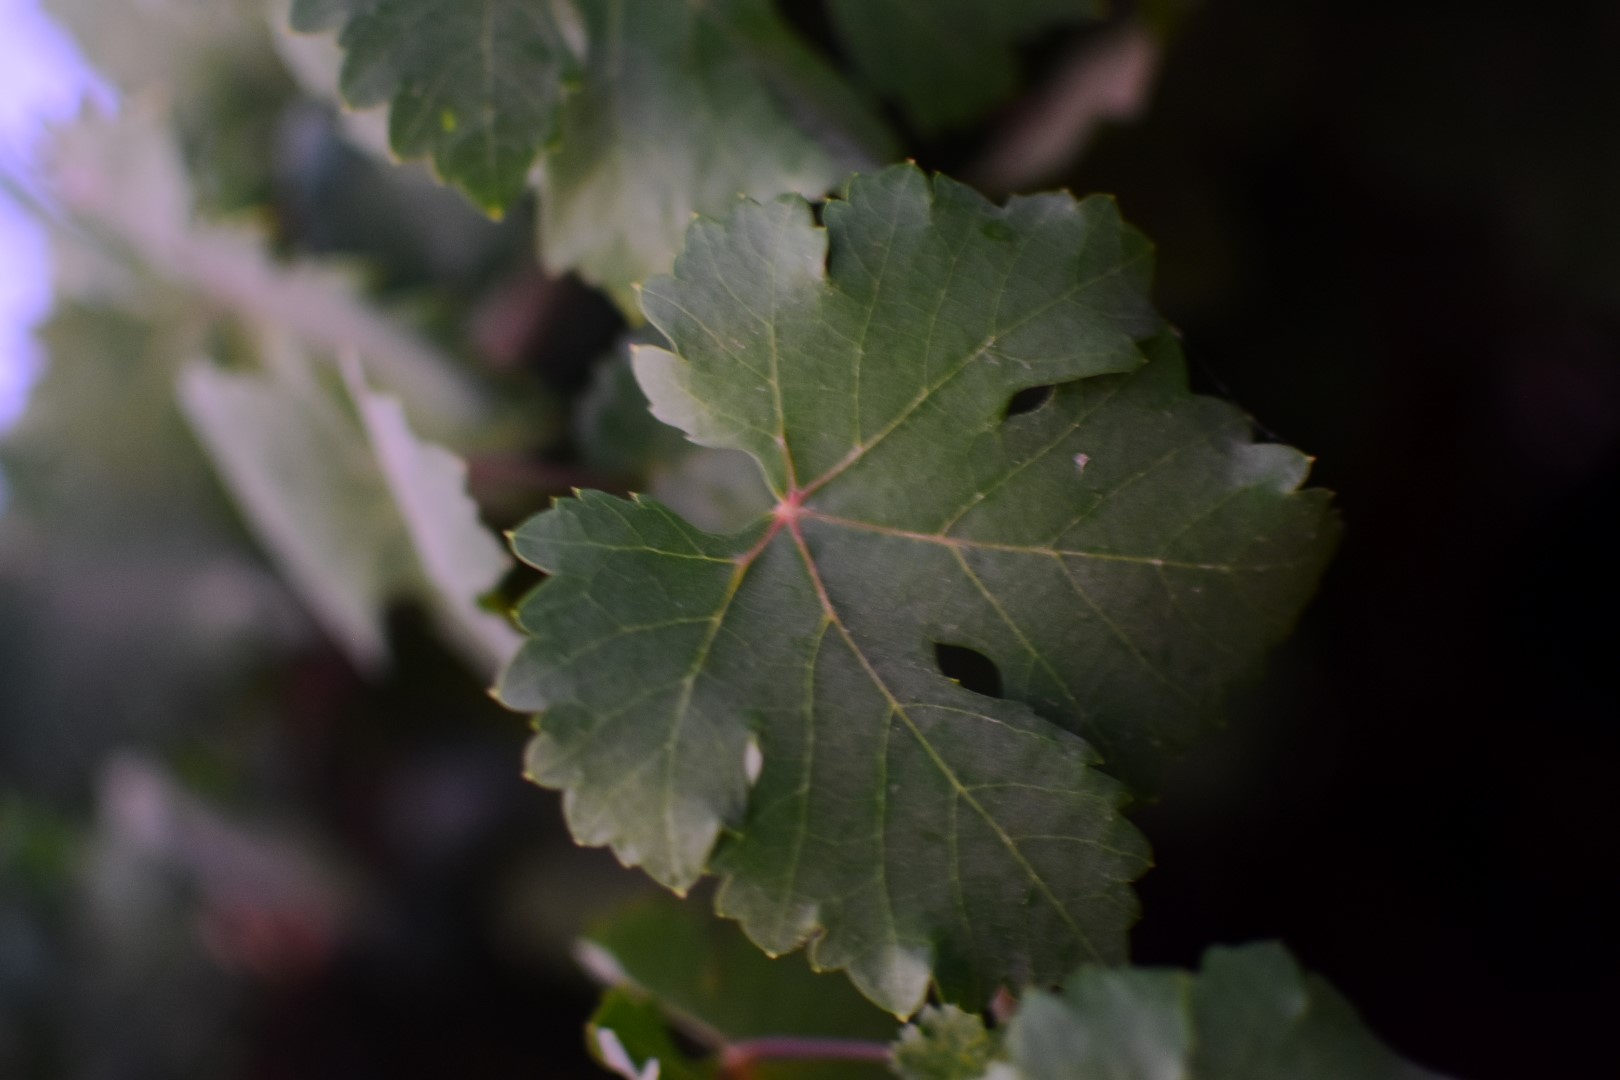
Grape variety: Aswud Balad